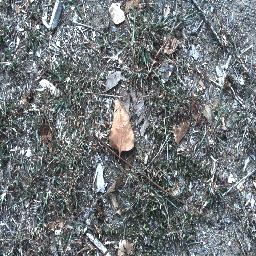
Label: negative